New York State Route 100

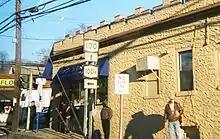
100A and 100 intersection in Hartsdale

NY 100 begins in the city of Yonkers as Central Park Avenue (almost always just called "Central Avenue") at exit 4 of the New York State Thruway (I-87). This portion of Central Avenue is maintained by Westchester County as County Route 47II (CR 47II), an unsigned reference route. Central Avenue continues south as a service road for I-87 until The Bronx, where it splits from I-87 shortly after entering the city, and becomes Jerome Avenue, a major surface road in the West Bronx. NY 100 diverges from I-87 just north of exit 5 and heads northeast, crossing over the Sprain Brook Parkway about beyond the split. Central Avenue has an interchange with Tuckahoe Road shortly after the Sprain Brook Parkway. The road continues through Yonkers in the area between the Grassy Sprain Reservoir and the Bronx River, with many retail establishments lining both sides. At the northernmost part of the city, Central Avenue intersects Fort Hill Road, which leads to Jackson Avenue and the northbound Sprain Brook Parkway. Central Avenue continues out of the city of Yonkers into the Edgemont/Greenville section of the town of Greenburgh. The only noteworthy intersection in this area is with Ardsley Road, an east-west road that goes straight across most of south-central Westchester. NY 100 runs through the hamlet of Hartsdale, about two miles (3 km) north of the city line, and where the bypass route NY 100A (Hartsdale Avenue) begins. Hartsdale Avenue also continues east of the intersection into the village of Hartsdale without a route designation. Central Avenue then enters the city limits of White Plains, where the road ends at NY 119 (Tarrytown Road). Within White Plains, the road is county-maintained with unsigned designations of CR 99 and CR 90.